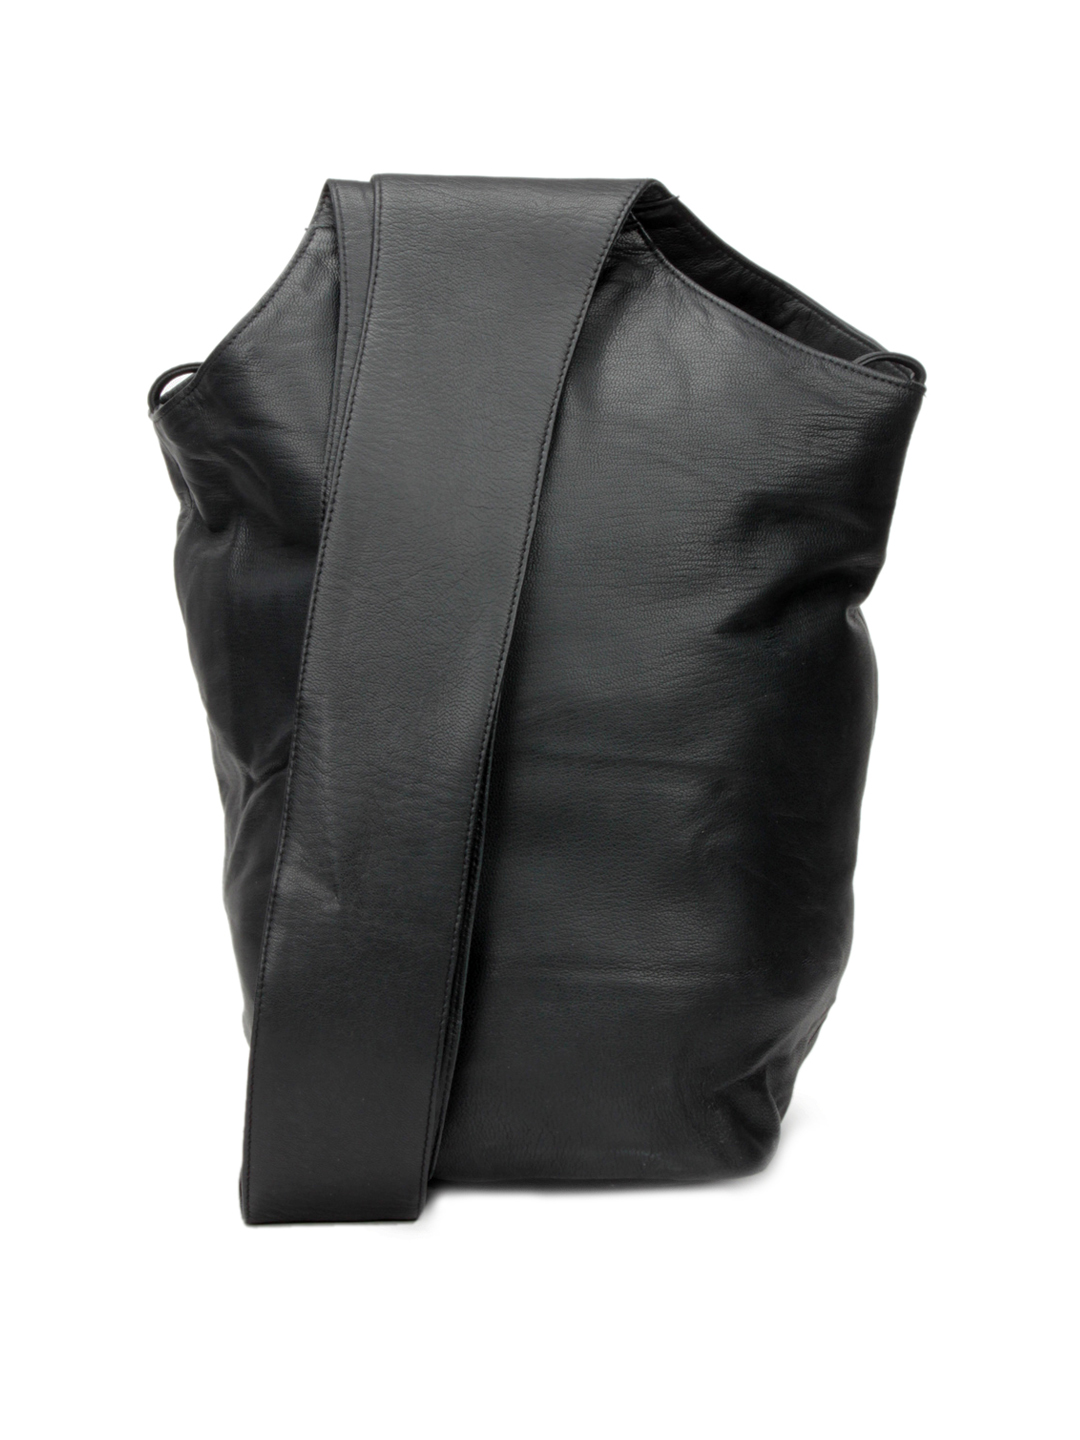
Murcia Women Leather Black Handbag
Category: Accessories / Bags / Handbags
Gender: Women
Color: Black
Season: Winter 2015
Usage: Casual